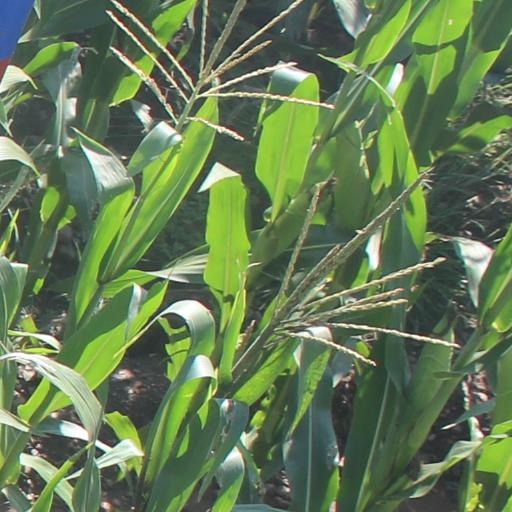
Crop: maize; corn